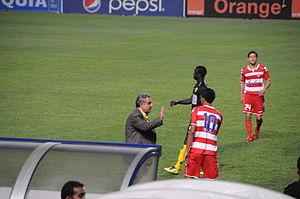
Match de la ligue d'Afrique de Football entre le CA tunisien et le MAS marocain de Fès.